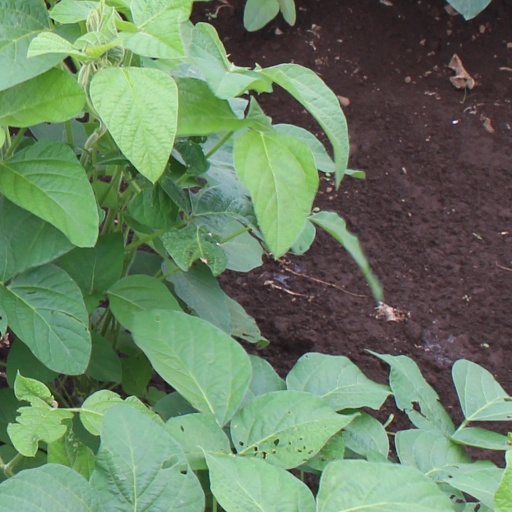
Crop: soybean